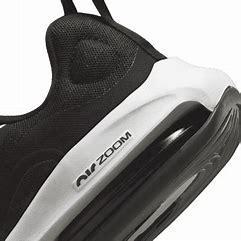
Brand: Nike
Model: Air Zoom Arcadia 2